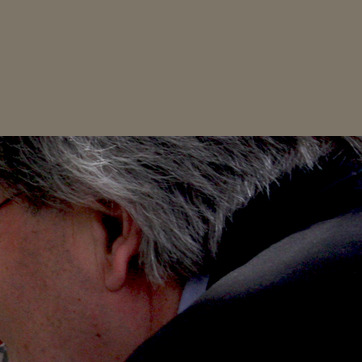
Material: hair